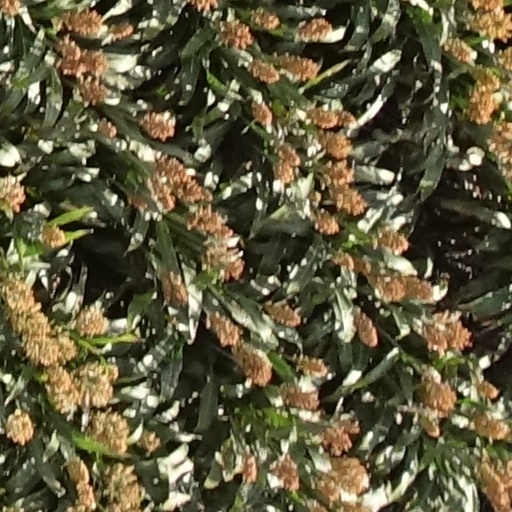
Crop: sorghum